Arad ostraca

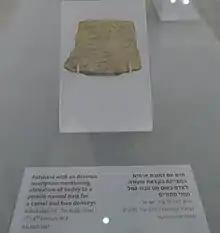
Arad ostracon

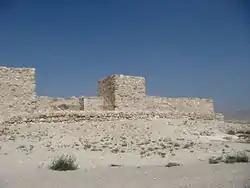
Ruins of the fort in Arad.

The Arad ostraca, also known as the Eliashib Archive, is a collection of more than 200 inscribed pottery shards (also known as sherds or potsherds) found at Tel Arad in the 1960s by archeologist Yohanan Aharoni. Arad was an Iron Age fort at the southern outskirts of the Kingdom of Judah, close to Beersheba in modern Israel.